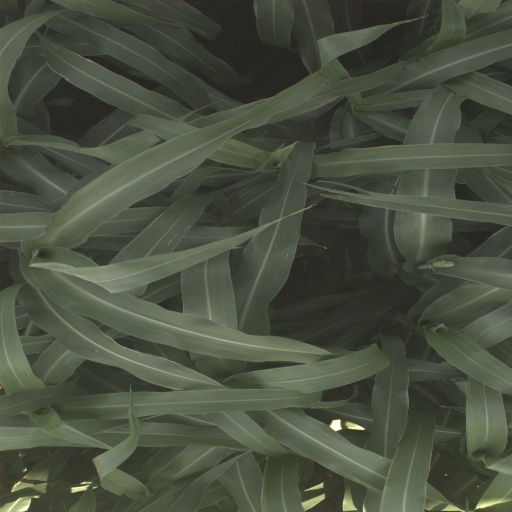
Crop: sorghum